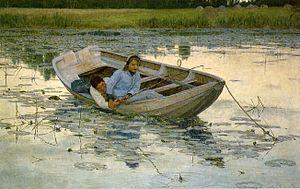
Thomas Alexander Harrison né le 17 janvier 1853 à Philadelphie et mort le 13 octobre 1930 à Paris est un peintre américain.